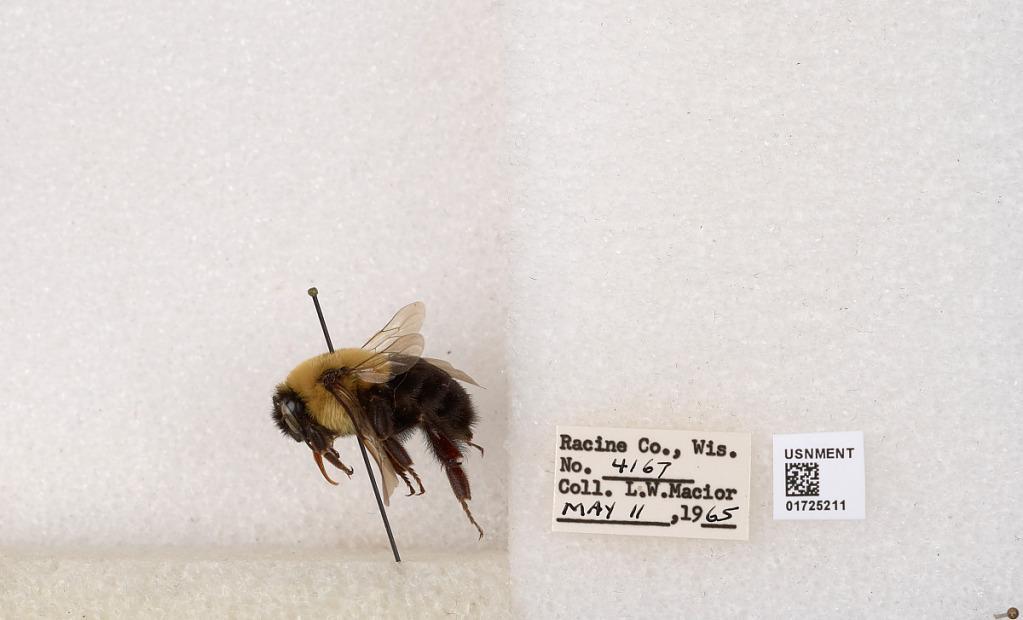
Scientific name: Bombus impatiens Cresson
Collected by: L. Macior
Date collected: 1965-5-11
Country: United States
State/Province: Wisconsin
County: Racine
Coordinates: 42.7299, -87.8123